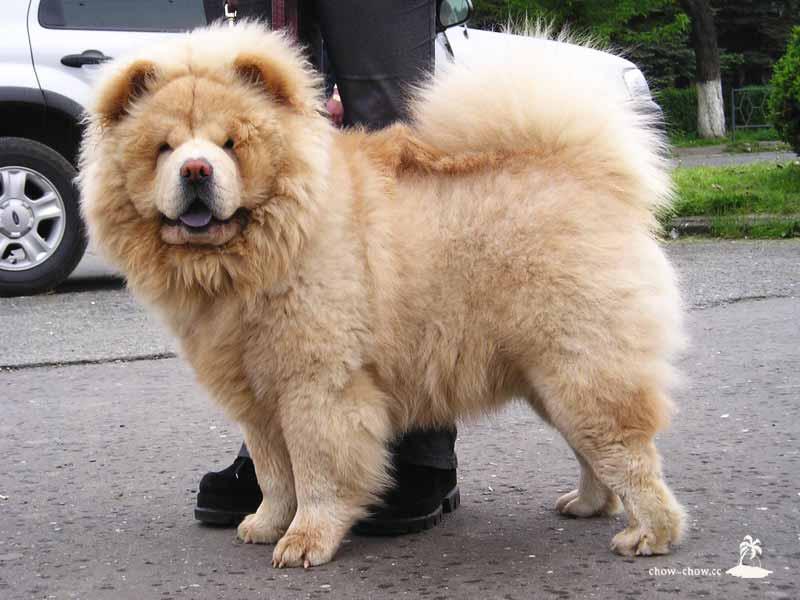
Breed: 329-n000119-chow